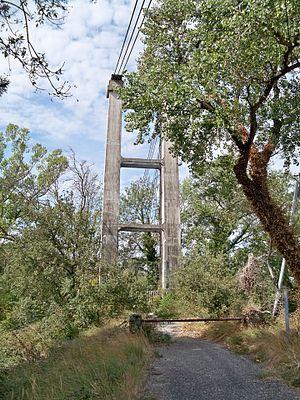
Pont suspendu situé sur le bras du Rhône dit bras des Arméniers en totalité, y compris les rampes d'accès et les massifs d'ancrage des câbles, à Sorgues (84) This building is indexed in the Base Mérimée, a database of architectural heritage maintained by the French Ministry of Culture,
L'île d'Oiselay est une île située sur le Rhône, dans le département de Vaucluse en région Provence-Alpes-Côte d'Azur, appartenant administrativement à Sorgues.